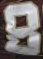
Number: 8